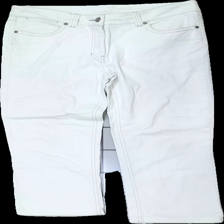
View: front
Type: Jeans
Category: Ladies
Brand: Kappahl
Colors: White
Material: 100% cotton
Cut: Regular
Size: 40
Season: All
Trend: Denim
Stains: Major
Damage: fläckar
Damage location: bottom right
Damage 2: fläckar
Damage 2 location: bottom left
Damage 3 location: middle center
Price range: <50
Recommended usage: Export
Description: vita jeans med fläckar längst ner